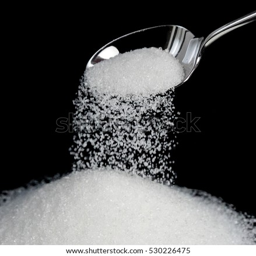
a spoonful of sugar on a black background